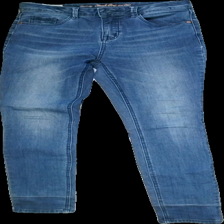
View: front
Type: Jeans
Category: Ladies
Brand: Missing
Brand text on label: Street One
Colors: Blue
Material: 100% Cotton
Cut: Tight
Size: 38
Season: All
Price range: <50
Recommended usage: Recycle